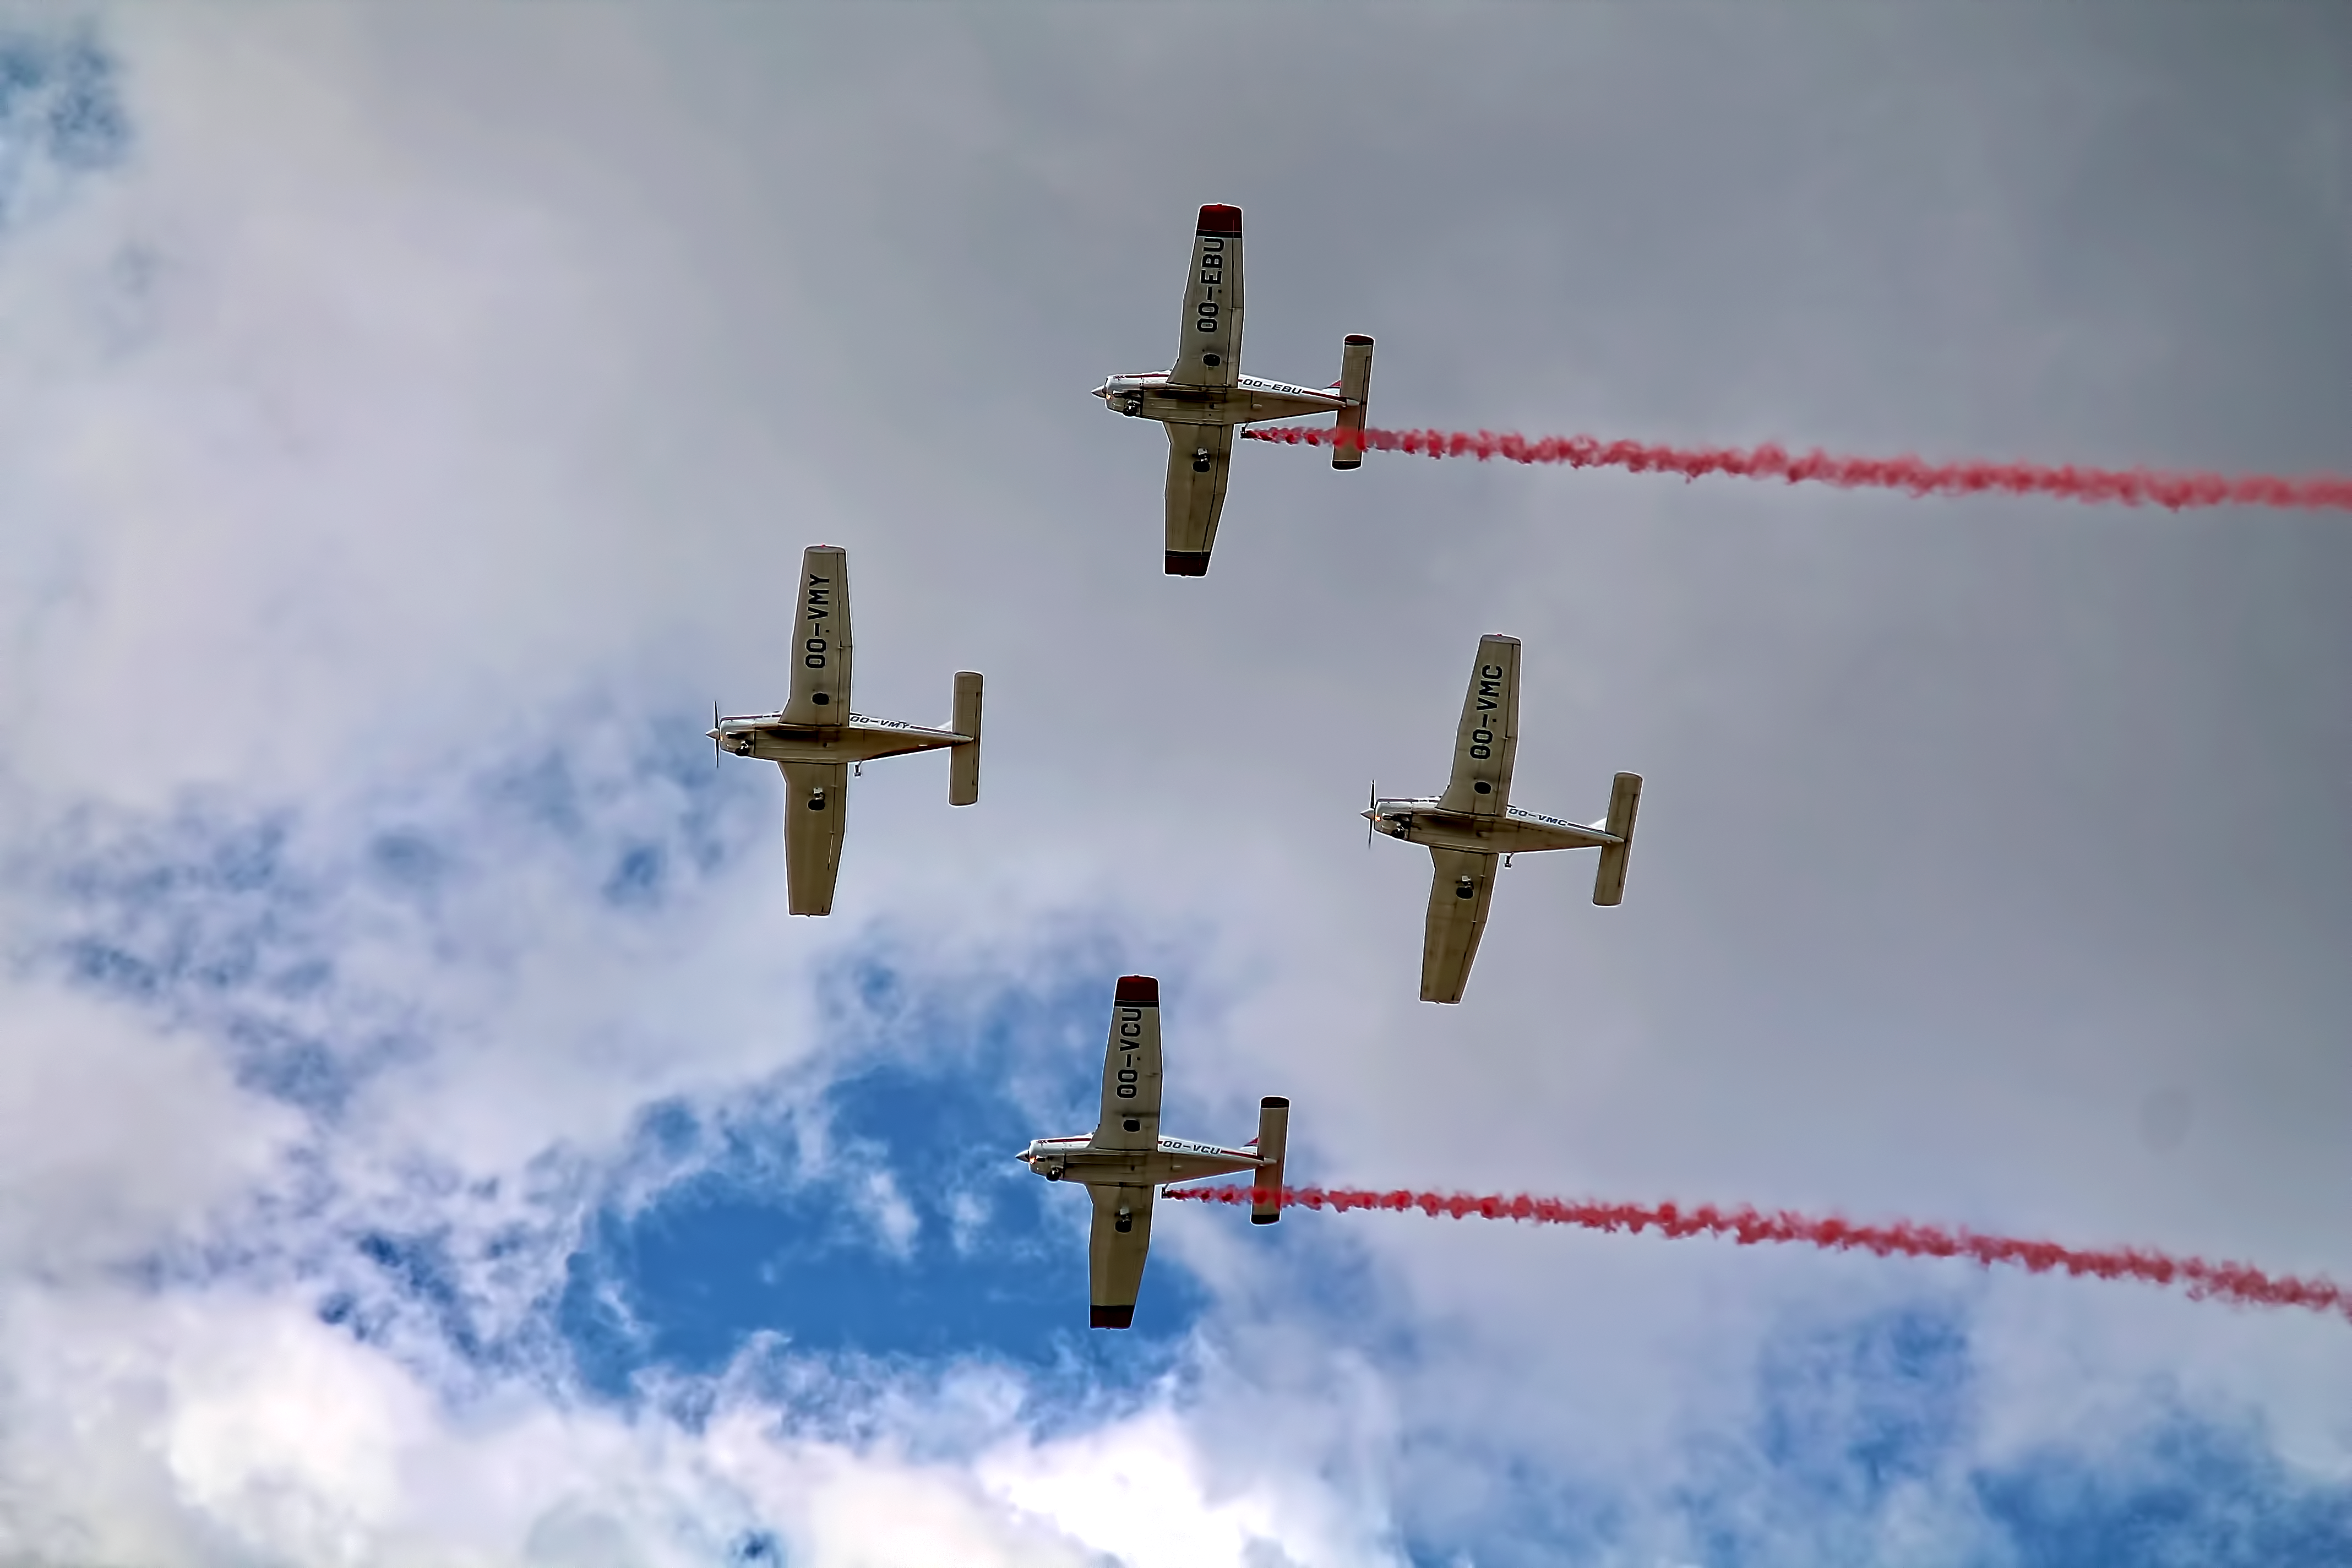
smoke, airport, airplane, aircraft, formation, red, vehicle, symbol, aviation, cross, team, airplanes, finland, helsinki, planes, aeroplanes, airfield, helsinkimalmi, malmi, piper, victors, cadet, pa28, formationteam, atmosphere of earth